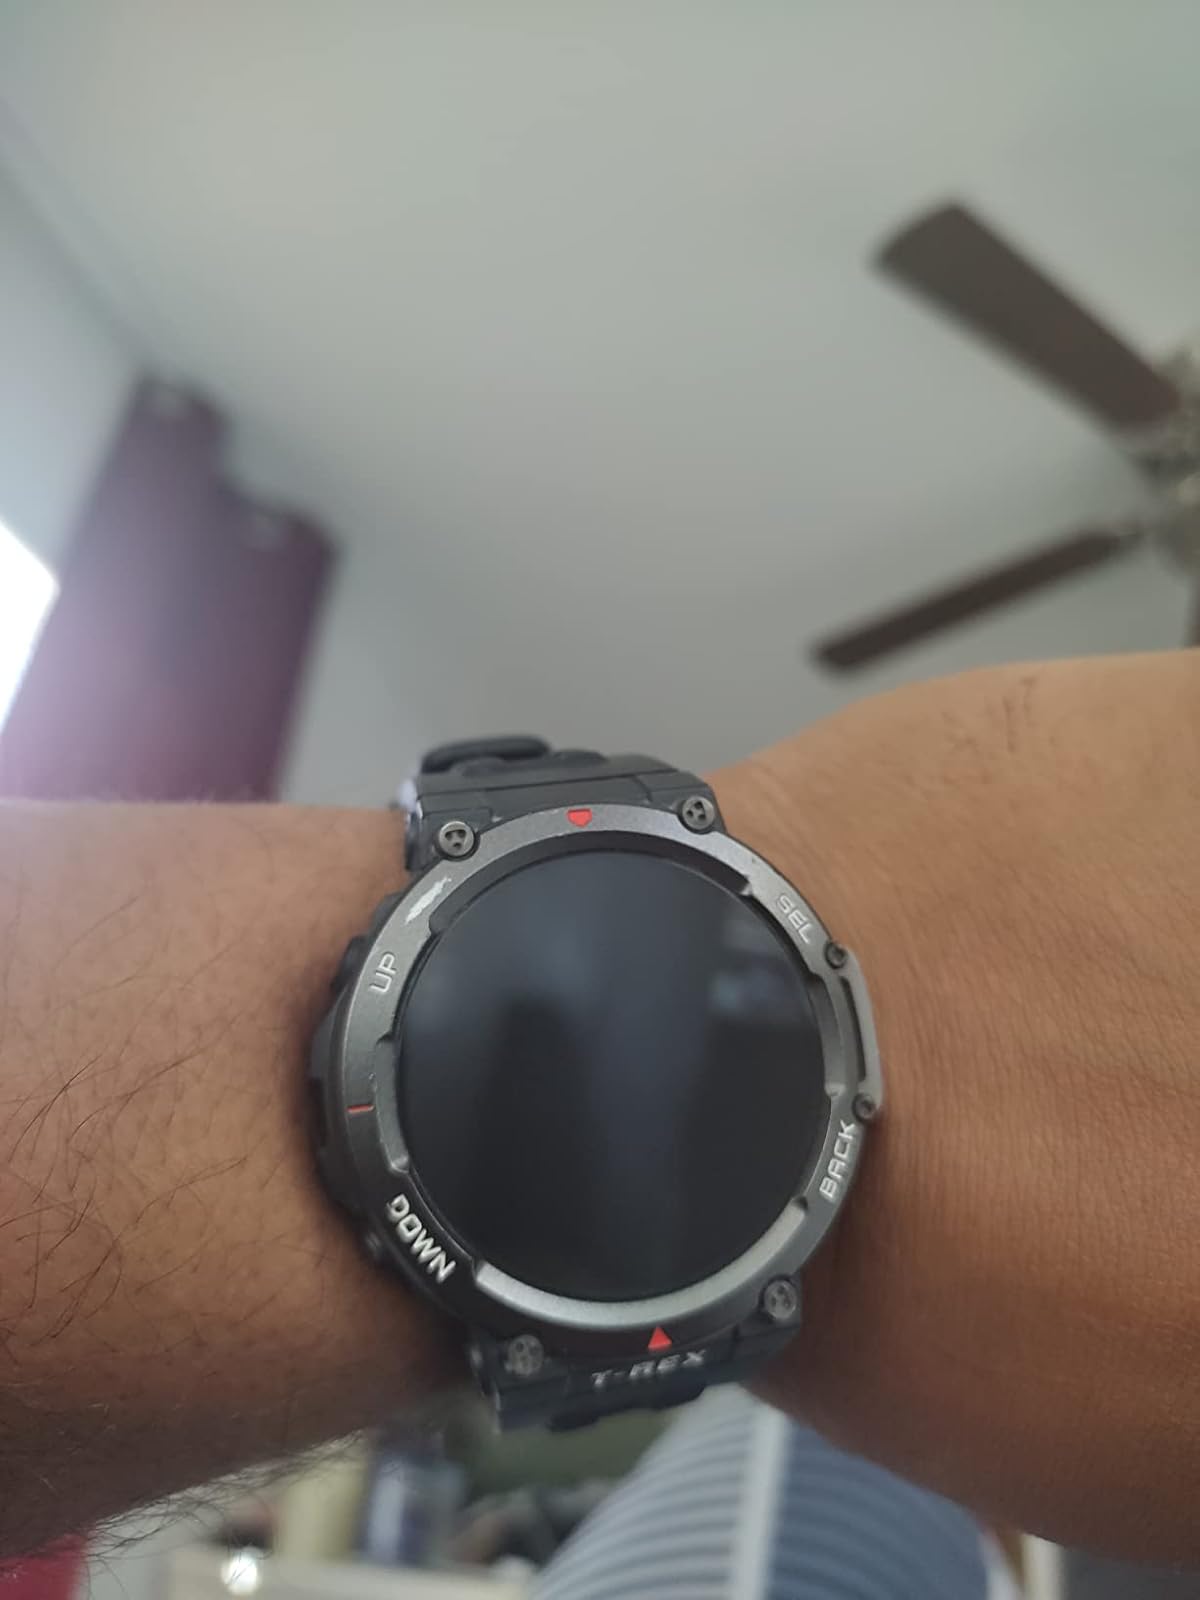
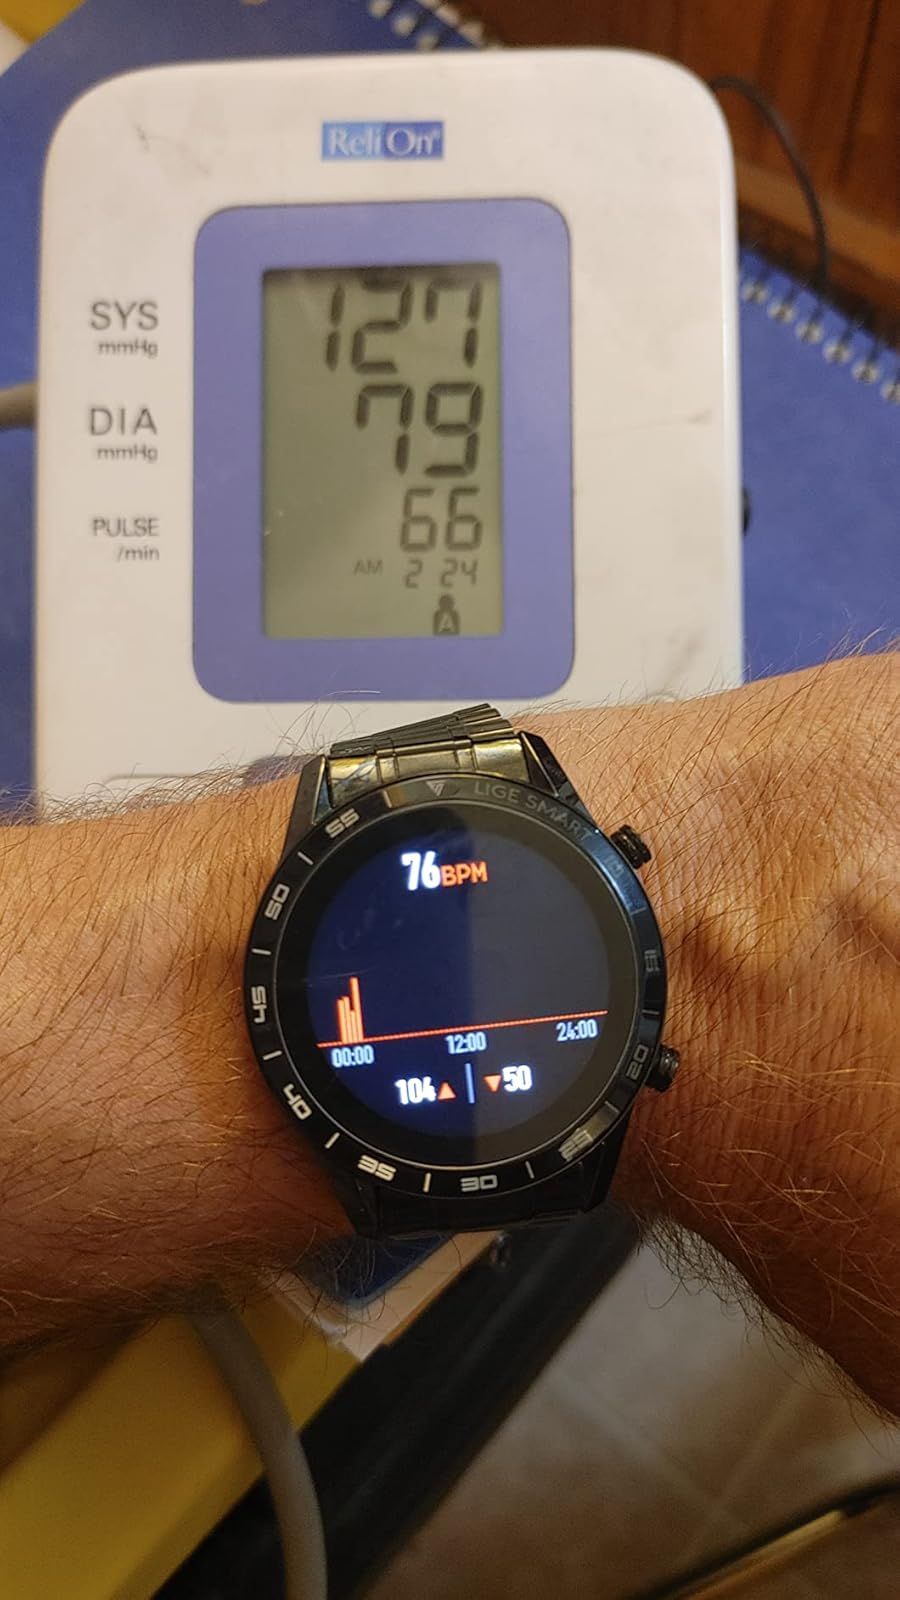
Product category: smartwatch
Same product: no